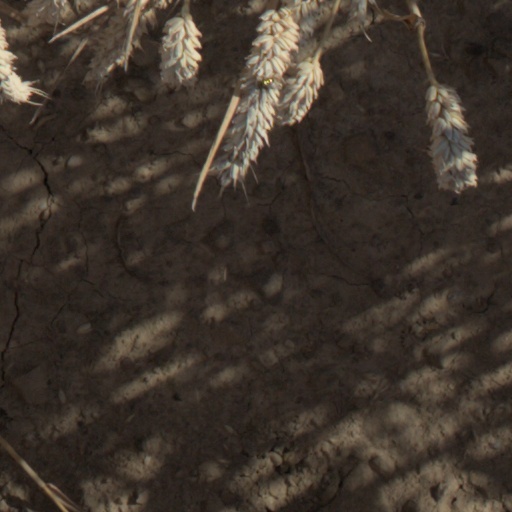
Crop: wheat